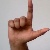
The image shows a hand gesture representing the letter 'L' in Indian Sign Language.